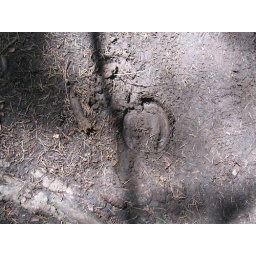
Whenever in doubt--which was often given the bad directions and missing signage--I could always follow the horse shoe prints.